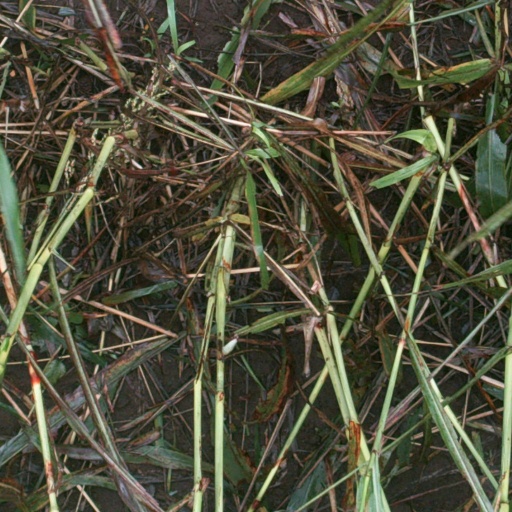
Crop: sorghum